John Vane (bushranger)

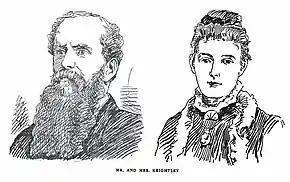
Henry and Caroline Keightley of ‘Dunn’s Plains’, near Rockley; illustration from White's "History of Australian Bushranging, Vol. II" (1903).

Keightley was now in a precarious position. With his friend lying gravely wounded, Johnny Vane grabbed Keightley’s gun and loaded it. In anger Vane told them that “Burke and he had been brought up as boys together, that they had been mates ever since, and that the gun that had deprived him of life should in turn take the life of the man who killed him”. Caroline Keightley, “in frantic agitation”, implored Hall and Gilmore to save her husband’s life, at which Hall called on Vane to desist. Gilbert and Hall then decided that “as the Government had placed five hundred pounds upon Burke’s head, the amount of the reward should be handed over to them”. They agreed to allow until two o’clock the following day “for the production of the money”. Dr. Pechey examined Burke, who was still breathing but unconscious, and said there was little he could do without his instruments. The doctor was permitted to go into Rockley to get what he needed, “having first pledged his honour that he would not raise the alarm”. O’Meally had been tending to the horses during these negotiations. When he returned, O’Meally rejected the ransom proposal “and declared his intention to revenge the death of his companion”, but eventually he was “pacified by the others”. While they awaited Pechey’s return the bushrangers went into the house and “drank some spirits and wine”. By the time Dr. Pechey returned from Rockley, Burke had died.